White Sands National Park

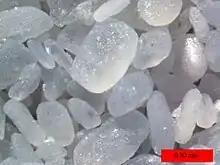
Gypsum sand

During the Permian Period, shallow seas covered the area that today forms White Sands National Park. The seas left behind gypsum (calcium sulfate), and subsequent tectonic activity lifted areas of the gypsum-rich seabed to form part of the San Andres and Sacramento Mountains. Over time, rain dissolved the water-soluble gypsum in the mountains, and rivers carried it to the Tularosa Basin, which has no outlet to the sea. The trapped water sank into the ground or formed shallow pools that subsequently dried out, leaving the gypsum on the surface in a crystalline form called selenite. Groundwater that flows out of the Tularosa Basin flows south into the Hueco Basin.